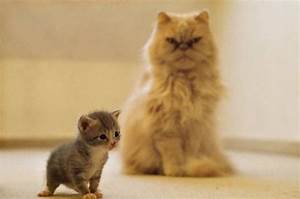
Label: gatto